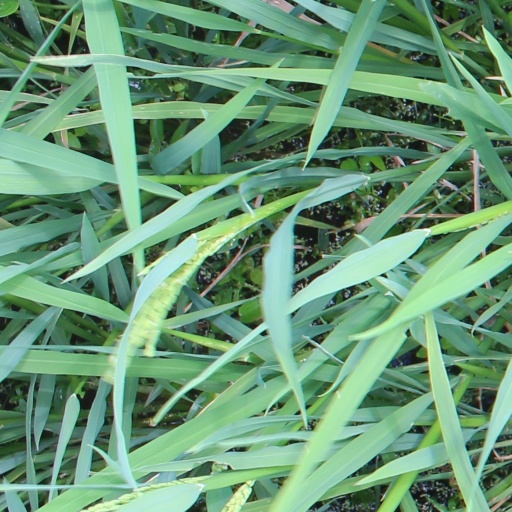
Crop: rice